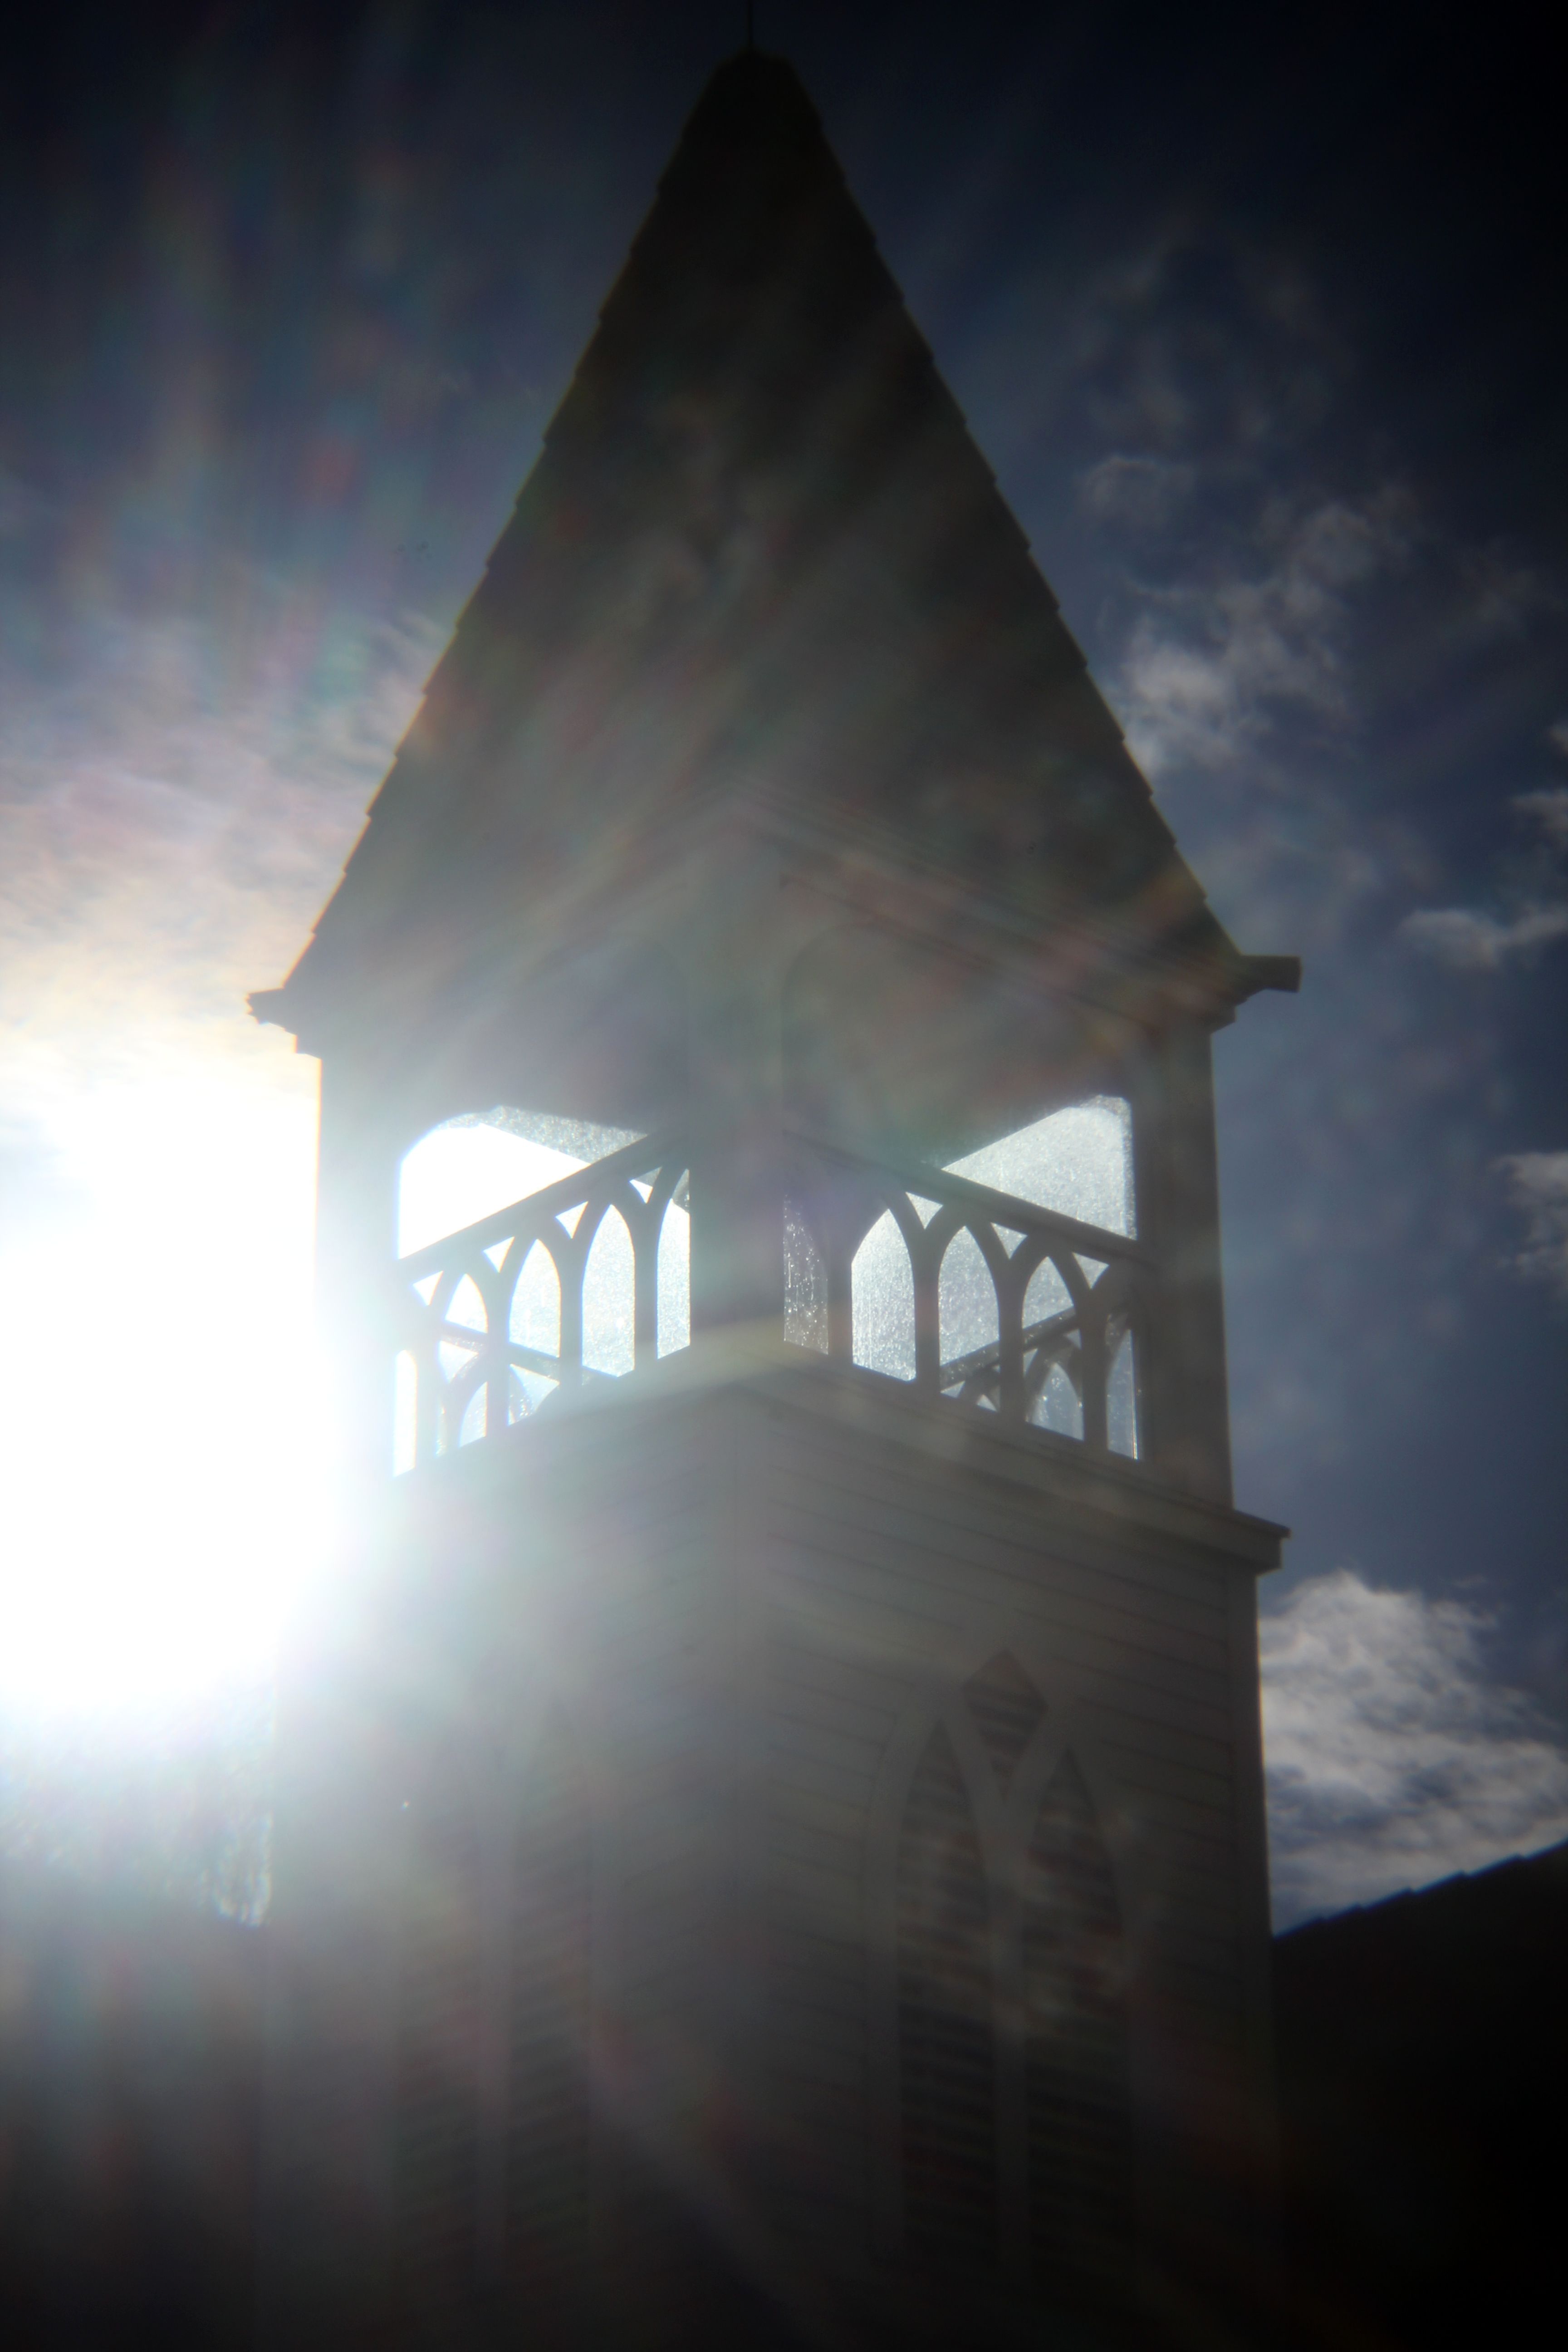
light, cloud, architecture, sky, sun, sunlight, building, atmosphere, monument, dark, reflection, tower, lens, landmark, darkness, church, flare, canada, steeple, bright, bc, okanagan, contrasts, holga, shape